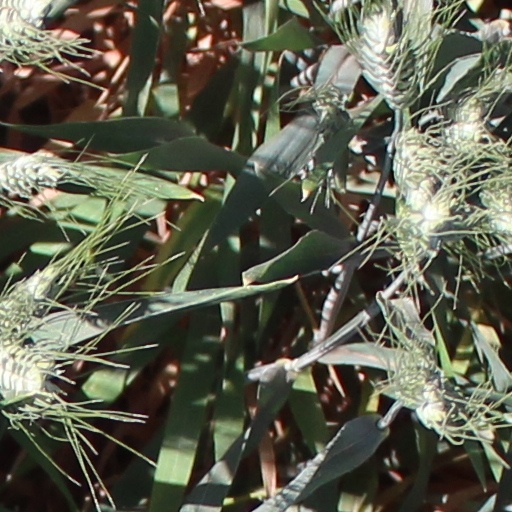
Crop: wheat